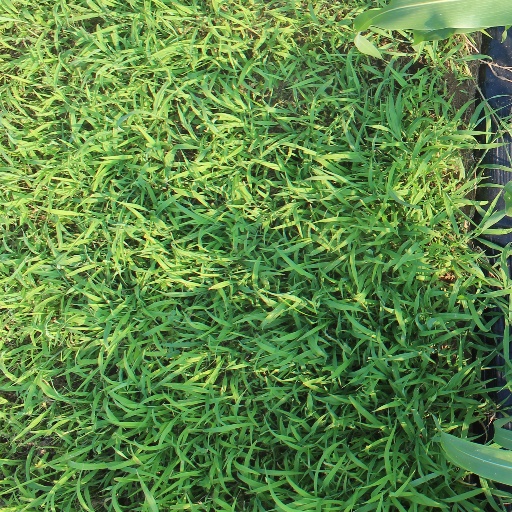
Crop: sorghum